Wager Island

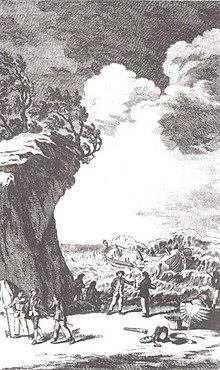
"The Wreck of the Wager", the frontispiece from John Byron's account

On 18 September 1740, the British warship (a part of Commodore George Anson's squadron) departed St Helens with a crew of 160 men along with a large number of invalids and marines. After becoming embayed in the Gulf of Penas just south of the Taitao Peninsula, "Wager" ran aground at what would become known as Wager Island on 14 May 1741. Initially, about 140 men survived, making it to the island in ship's boats. By the end of June, many of these men had died on the island from starvation, drowning, hypothermia and trauma.